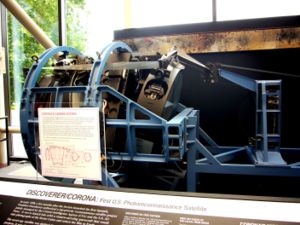
Corona (satellit)
CORONA på National Air & Space Museum i Washington D.C.
CORONA på National Air &amp; Space Museum i Washington D.C.
CORONA var den første amerikanske spionsatellit-serie der var i stand til at fotografere. Satellitterne var i brug fra august 1960 til maj 1972.